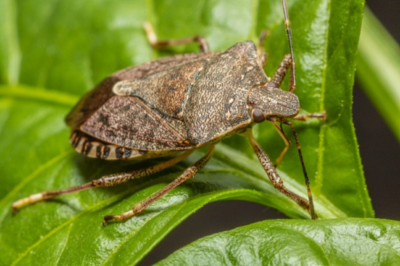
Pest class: stink_bug